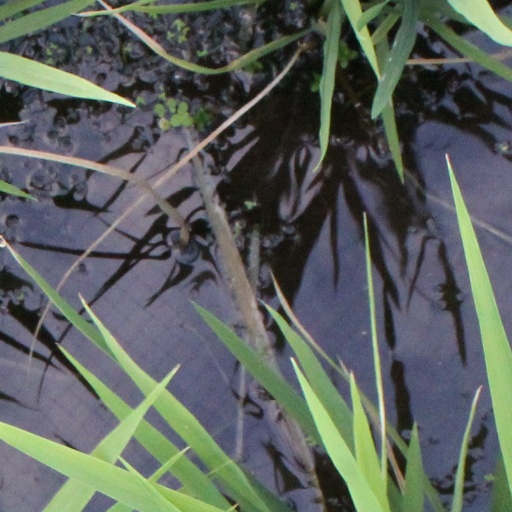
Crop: rice